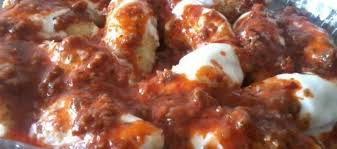
Yemek: icli_kofte